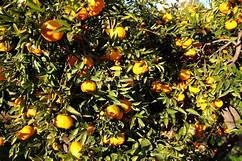
Label: mandarine